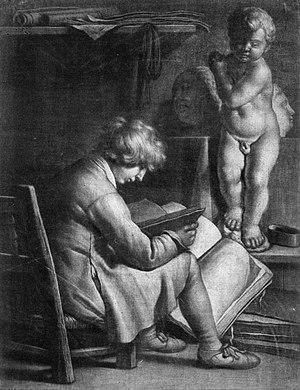
On désigne dans le monde anglo-saxon par estampe de vieux maître une œuvre d’art produite par un procédé d'impression dans la tradition occidentale. Le terme est toujours d'actualité dans le marché de l'art, et il est difficile de distinguer les estampes d'art de celles à destination décorative, utilitaire ou encore de l'imagerie populaire qui se sont rapidement développées en parallèle à partir du XVᵉ siècle. Les estampes de cette époque sont suffisamment rares pour être classées « estampes de vieux maître », même si leur qualité artistique n'est pas très élevée. La date d'environ 1830 est le plus souvent prise comme butoir pour marquer la fin de la période dont les estampes peuvent porter cette appellation.